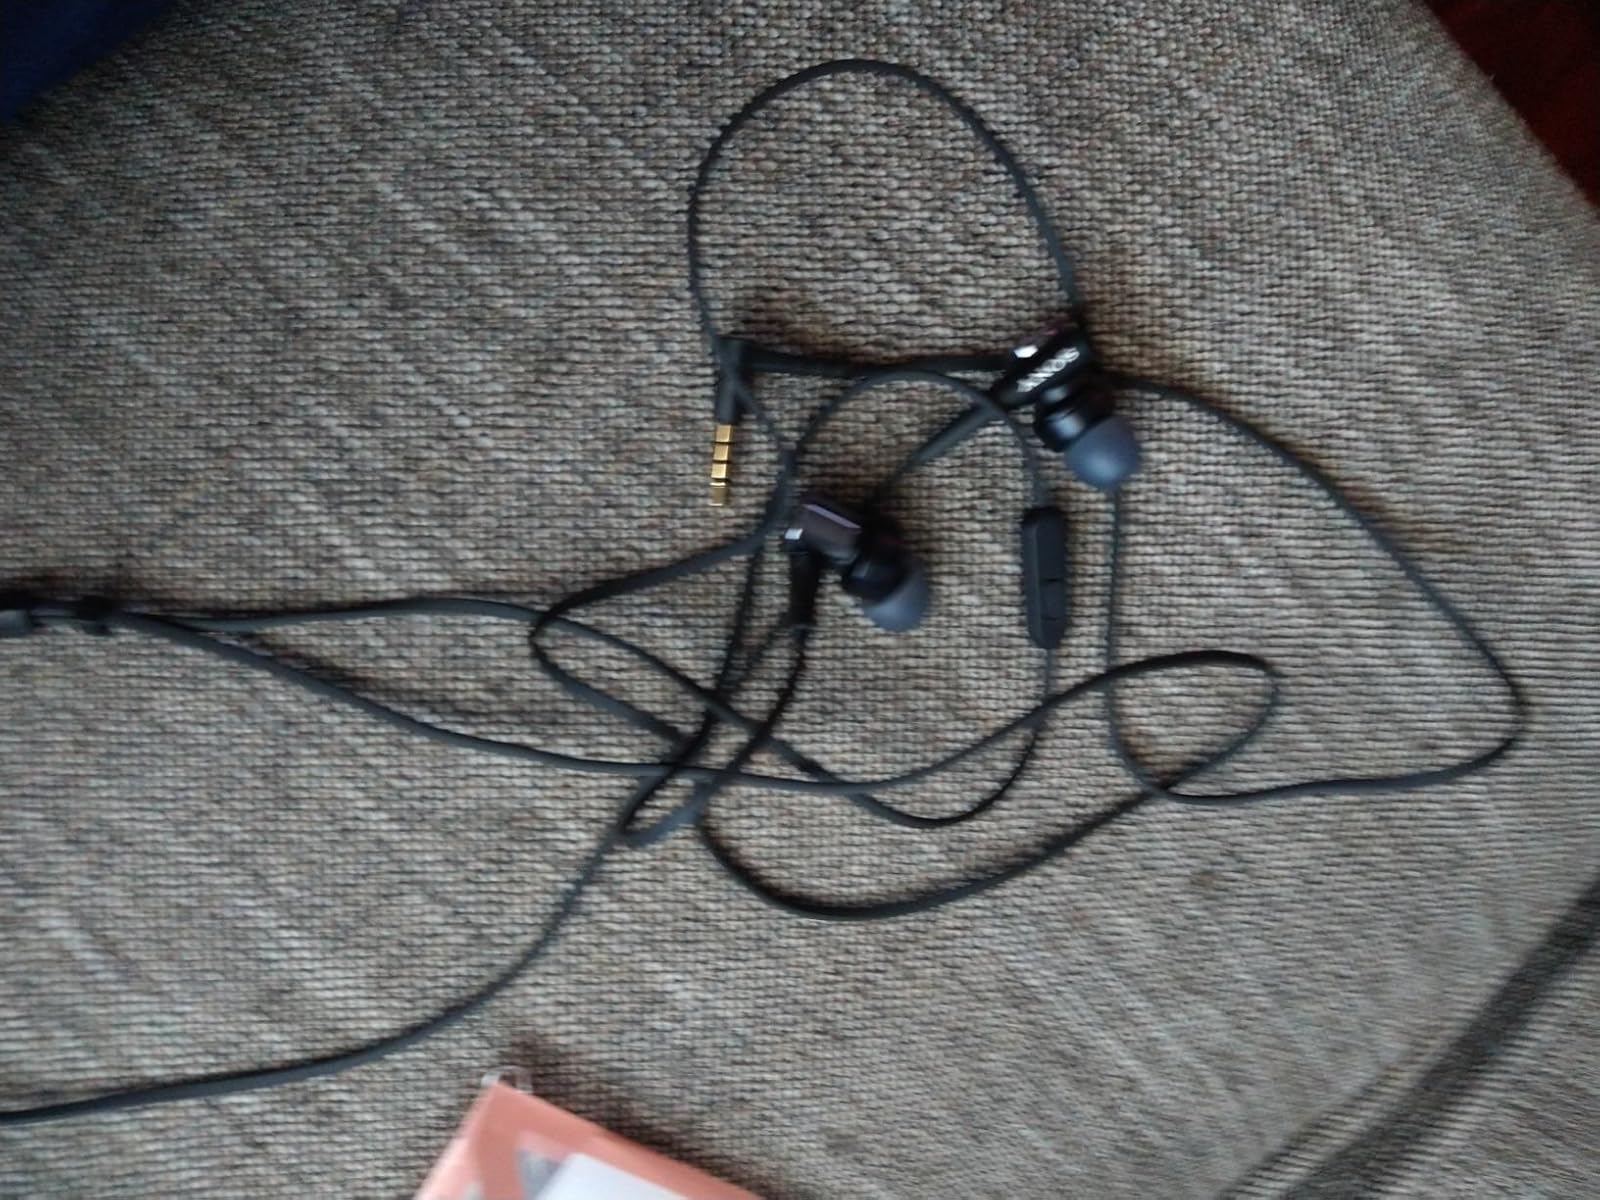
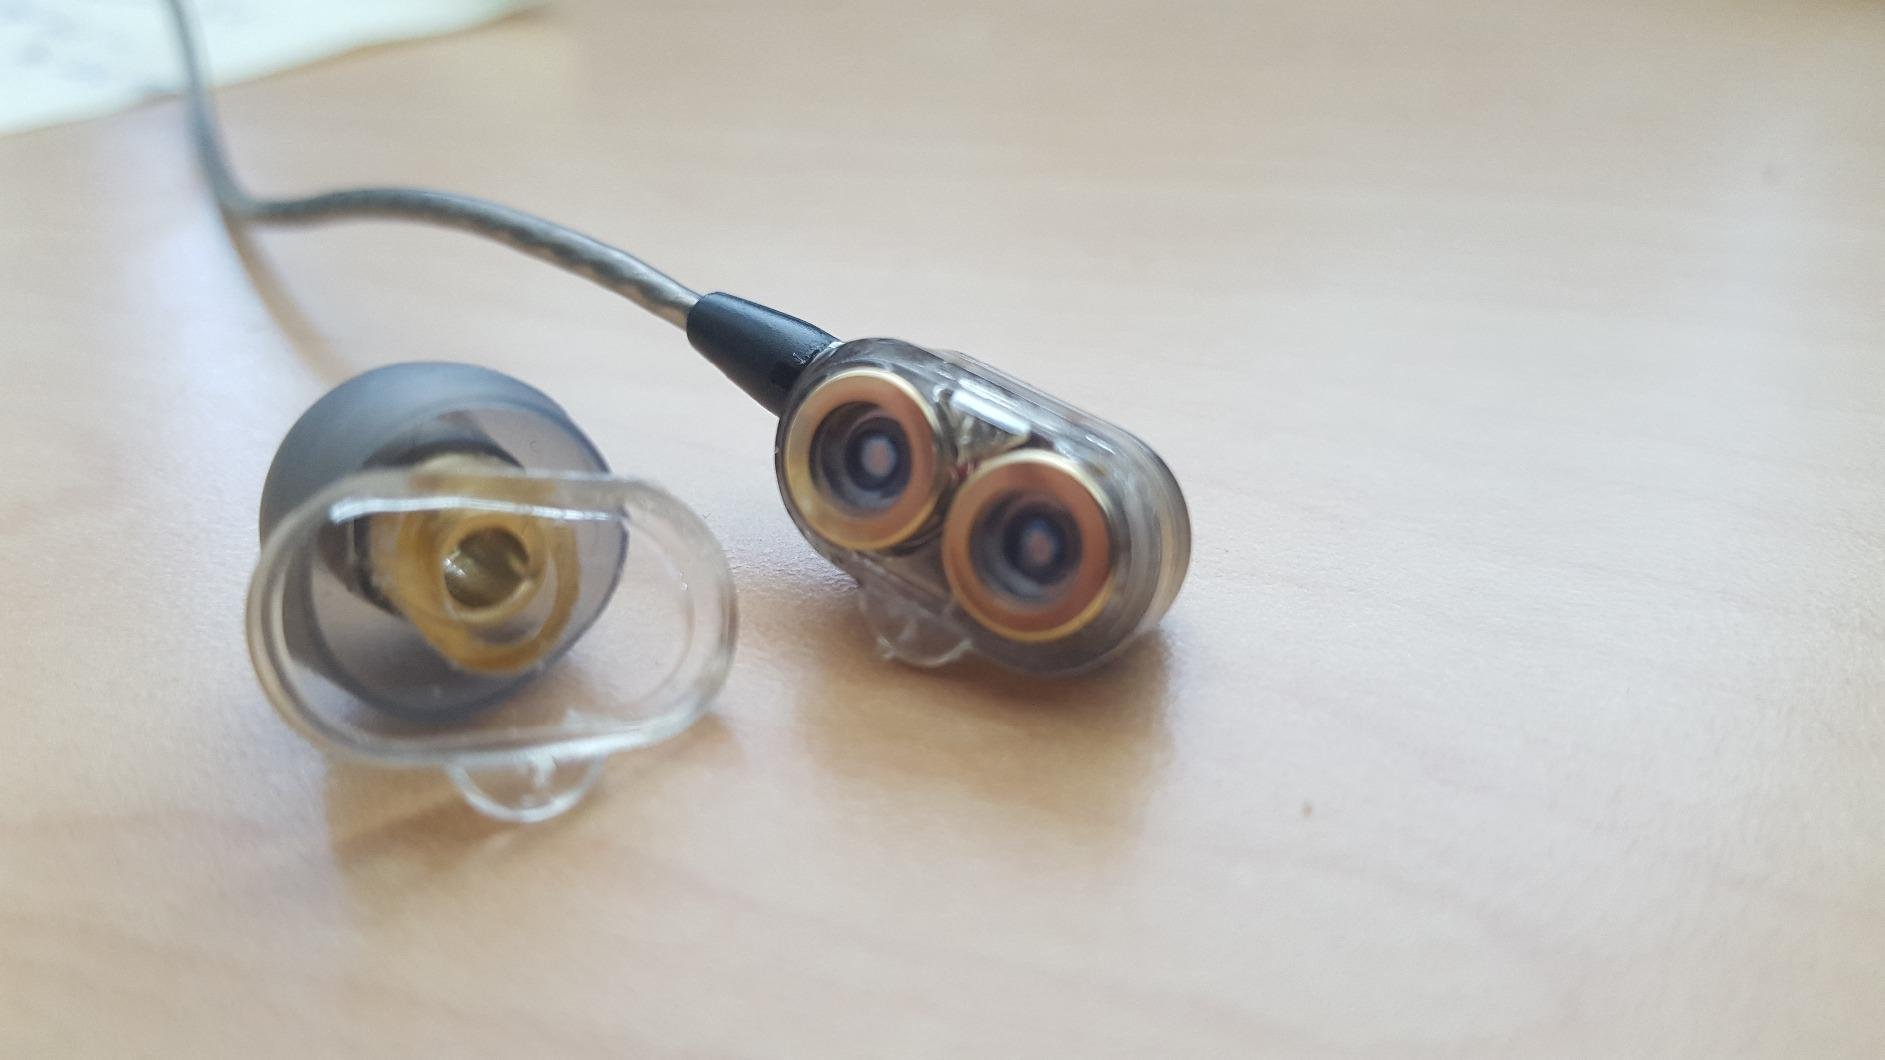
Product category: headphones
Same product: no